Thalassonerita

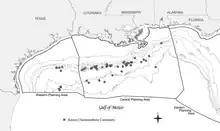
Chemosynthetic communities in the northern part of Gulf Of Mexico around cold seeps known in 2006 include more than 50 communities.

"T. naticoidea" lives in cold seeps in the northern Gulf of Mexico and in the accretionary wedge of Barbados in the Caribbean in the upper continental slope, in depths from 400 to 2100 m. Minimum recorded depth is 541 m. Maximum recorded depth is 1135 m.